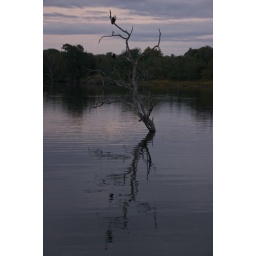
fish eagle's perch reflected in the water at dawn